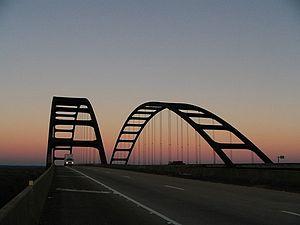
Cet article a pour vocation de présenter une liste de ponts remarquables aux États-Unis, soit par leurs caractéristiques dimensionnelles, soit par leur intérêt architectural ou historique.